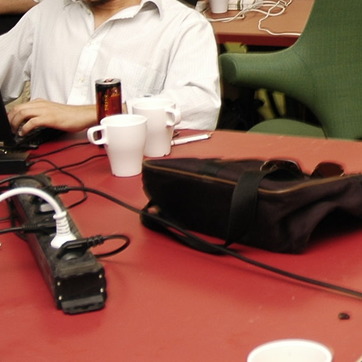
Material: plastic